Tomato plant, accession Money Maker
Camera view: horizontal (90 deg, fisheye); turntable rotation: 330 degrees
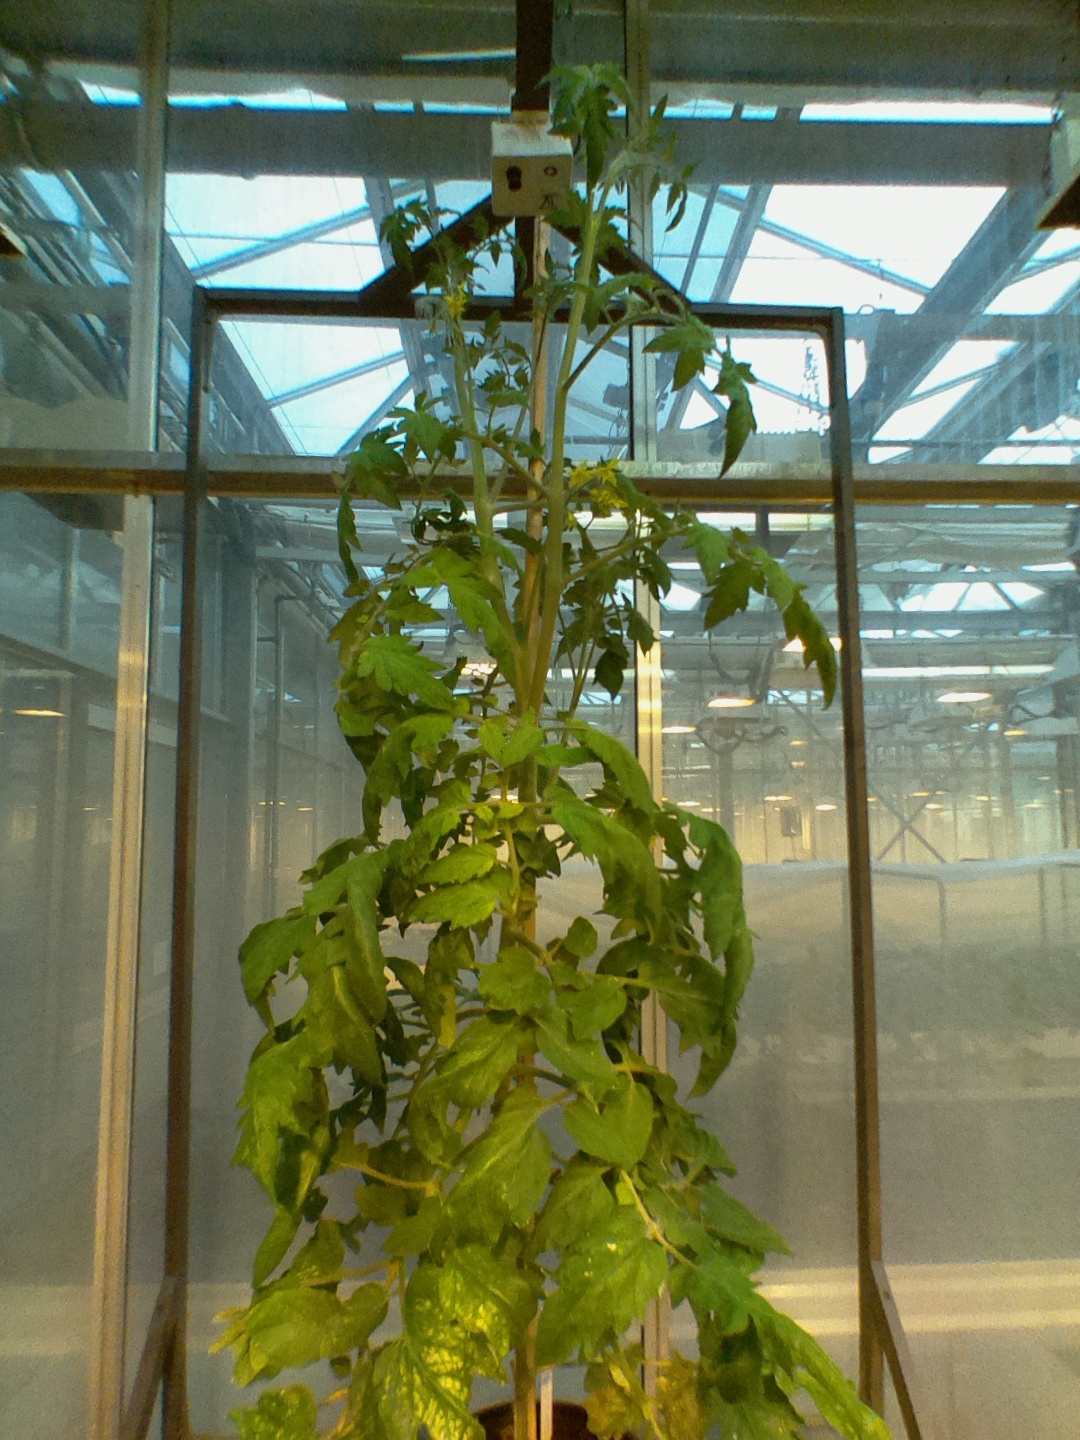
BBCH growth stage 70: Fruits at the main stem or branches visibles